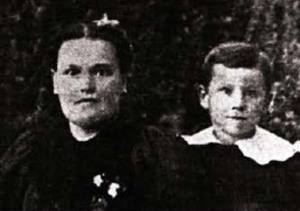
Le Colonel Sanders alors âgé de sept ans, posant aux côtés de sa mère